Georges Bizet

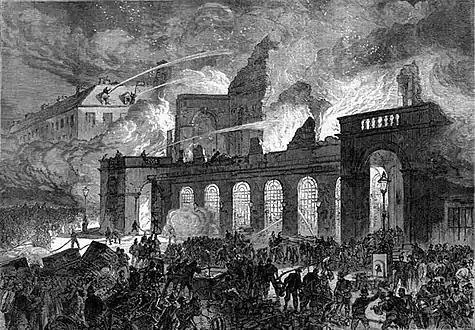
The Opéra, destroyed by fire, 29 October 1873

Bizet's next major assignment came from Carvalho, who was now managing Paris' Vaudeville theatre and wanted incidental music for Alphonse Daudet's play "L'Arlésienne". When the play opened on 1 October, the music was dismissed by critics as too complex for popular taste. However, encouraged by Reyer and Massenet, Bizet fashioned a four-movement suite from the music, which was performed under Pasdeloup on 10 November to an enthusiastic reception. In the winter of 1872–73, Bizet supervised preparations for a revival of the still-absent Gounod's "Roméo et Juliette" at the Opéra-Comique. Relations between the two had been cool for some years, but Bizet responded positively to his former mentor's request for help, writing: "You were the beginning of my life as an artist. I spring from you".